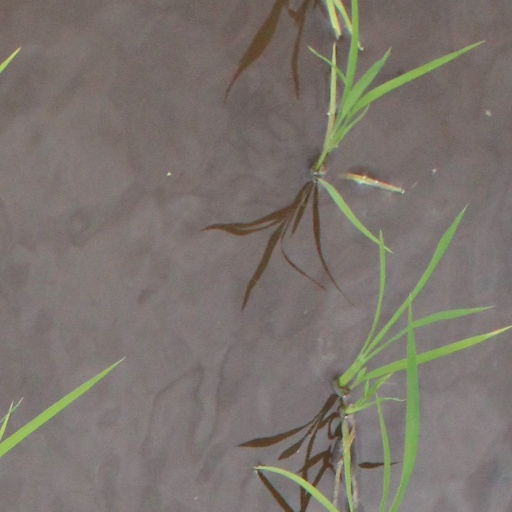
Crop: rice